Rosemarkie Stone

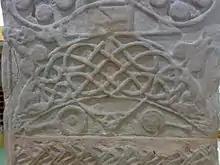
Detail of crescent and v-rod showing reconstructed join between previously broken parts

The Rosemarkie Stone or Rosemarkie Cross, a Class II Pictish stone, is one of the major surviving examples of Pictish art in stone.